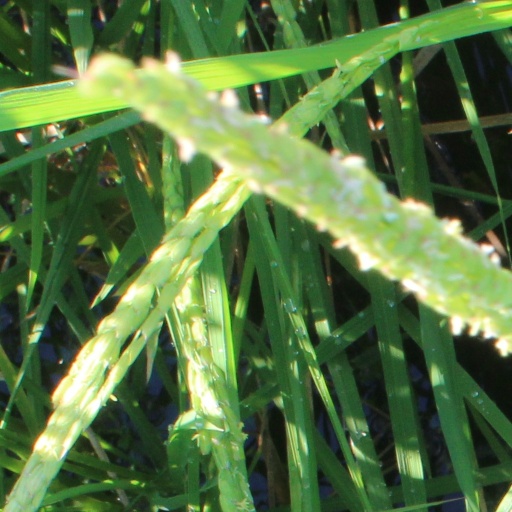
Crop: rice